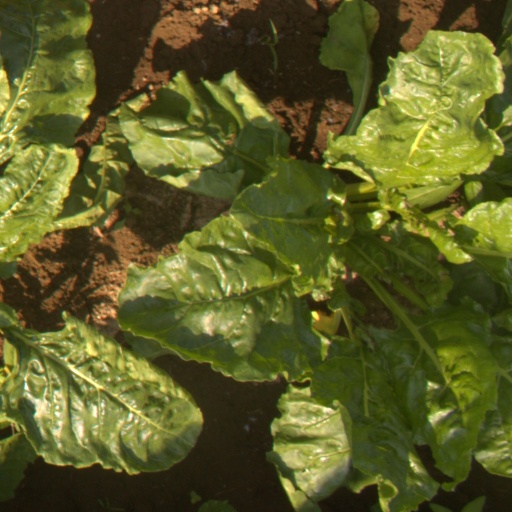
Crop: sugar beet